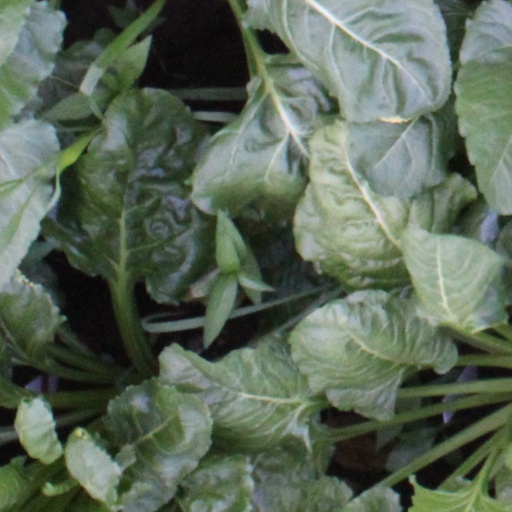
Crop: sugar beet